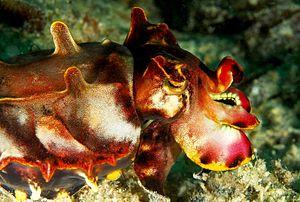
La seiche flamboyante est une espèce de seiche des eaux tropicales Indo-Pacifique au large de l'Australie du Nord, le sud de la Nouvelle-Guinée, ainsi que de nombreuses îles des Philippines, l'Indonésie et la Malaisie. Cette espèce de seiche est toxique.